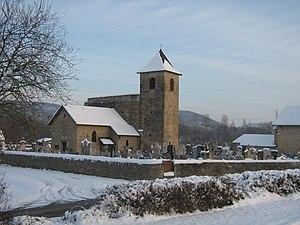
L'église de Saint-Romain-de-Jalionas.
Saint-Romain-de-Jalionas est une commune française située dans le département de l'Isère, en région Auvergne-Rhône-Alpes.